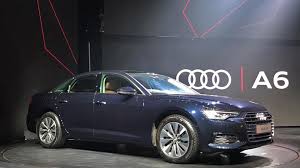
Label: noambulance